Ma Chengyuan

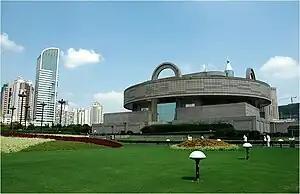
Shanghai Museum

In 1985, Ma was appointed the Director of the Shanghai Museum. When the museum was omitted from Shanghai's five-year reconstruction plan in 1992, Ma lobbied Mayor Huang Ju for its rebuilding. After seeing the dilapidated rooms of the Zhonghui Building where the museum was then housed, Huang agreed to allocate a prime site on the People's Square, but the museum had to raise its own building funds. Ma raised US$25 million by leasing the old building to a Hong Kong developer. He also made many trips abroad to solicit donations, mainly from the Shanghai diaspora who had fled to Hong Kong after the Communist revolution, raising another US$10 million. The money still ran short, but he eventually persuaded the city government to allocate another to complete the building.